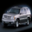
Label: automobile